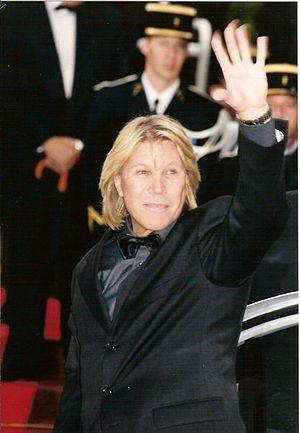
Patrick Juvet au festival de Cannes.